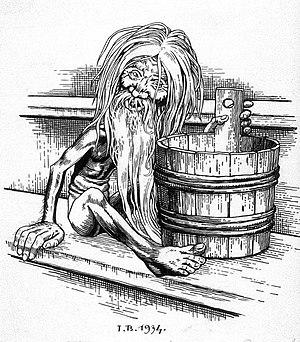
Bannik assis à côté d'un seau d'eau servant aux ablutions (ouchat)
Le bannik est l'esprit des banias dans la mythologie slave. Il élisait domicile dans la petite maisonnette adjacente à l'isba où les habitants venaient prendre leur bain. La pièce qui lui servait de domicile était dénuée d'images chrétiennes.